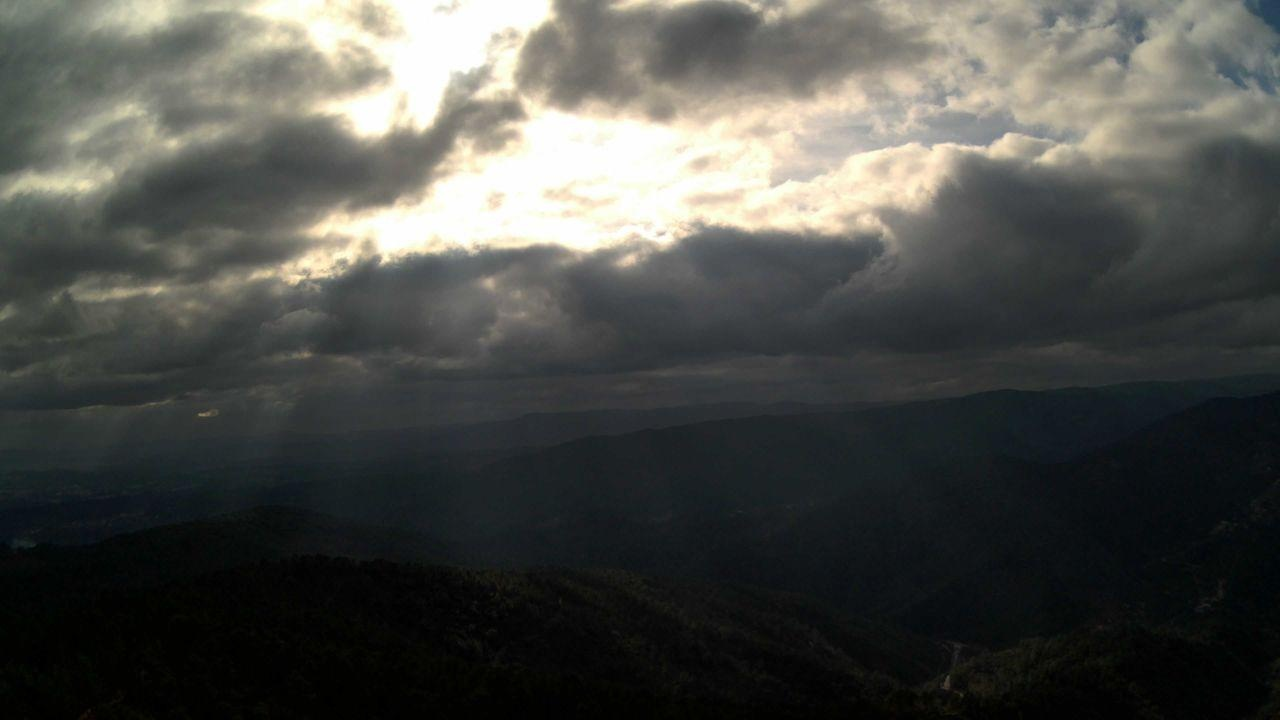
Fire: no
Smoke: no